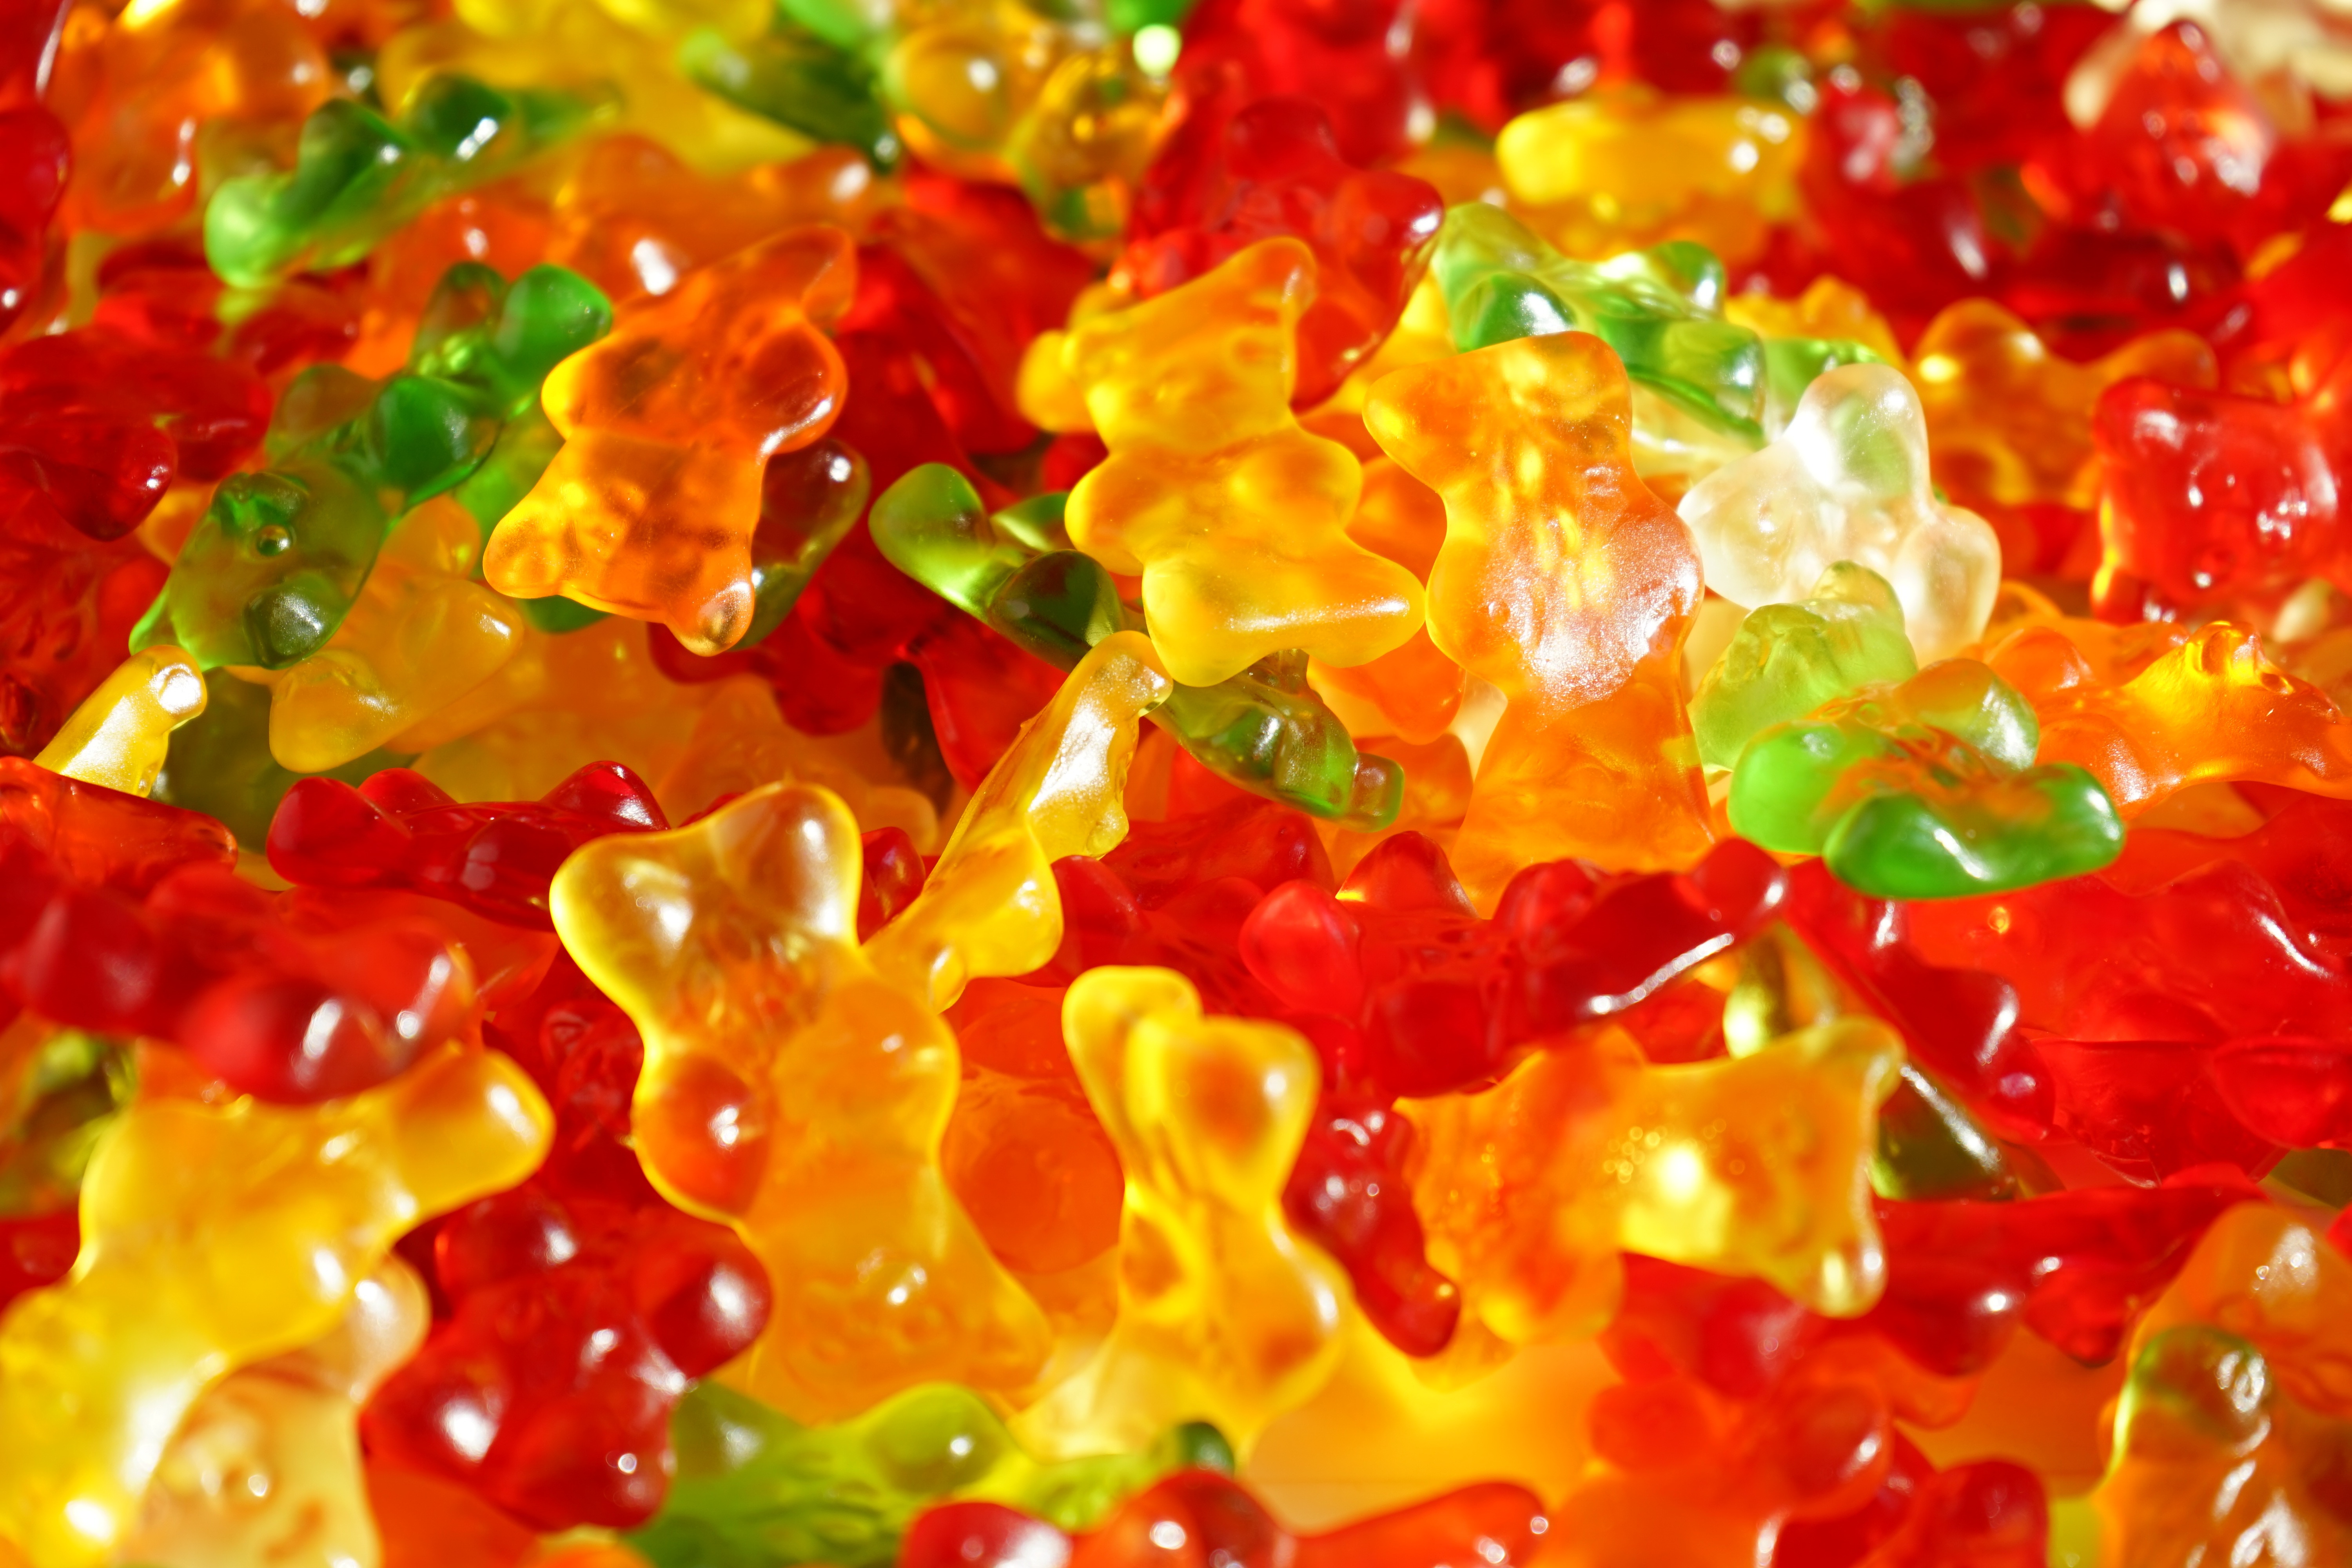
plant, white, sweet, leaf, flower, petal, bear, orange, food, green, red, produce, color, colorful, yellow, dessert, delicious, bears, candy, sweetness, confectionery, macro photography, nibble, gelatin, gummib rchen, gummi bears, fruit gums, candied fruit, gummi candy, wine gum, gumdrop